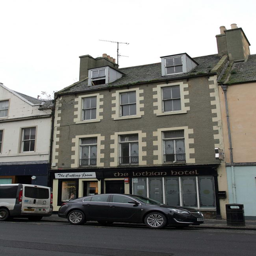
plans are being drawn up